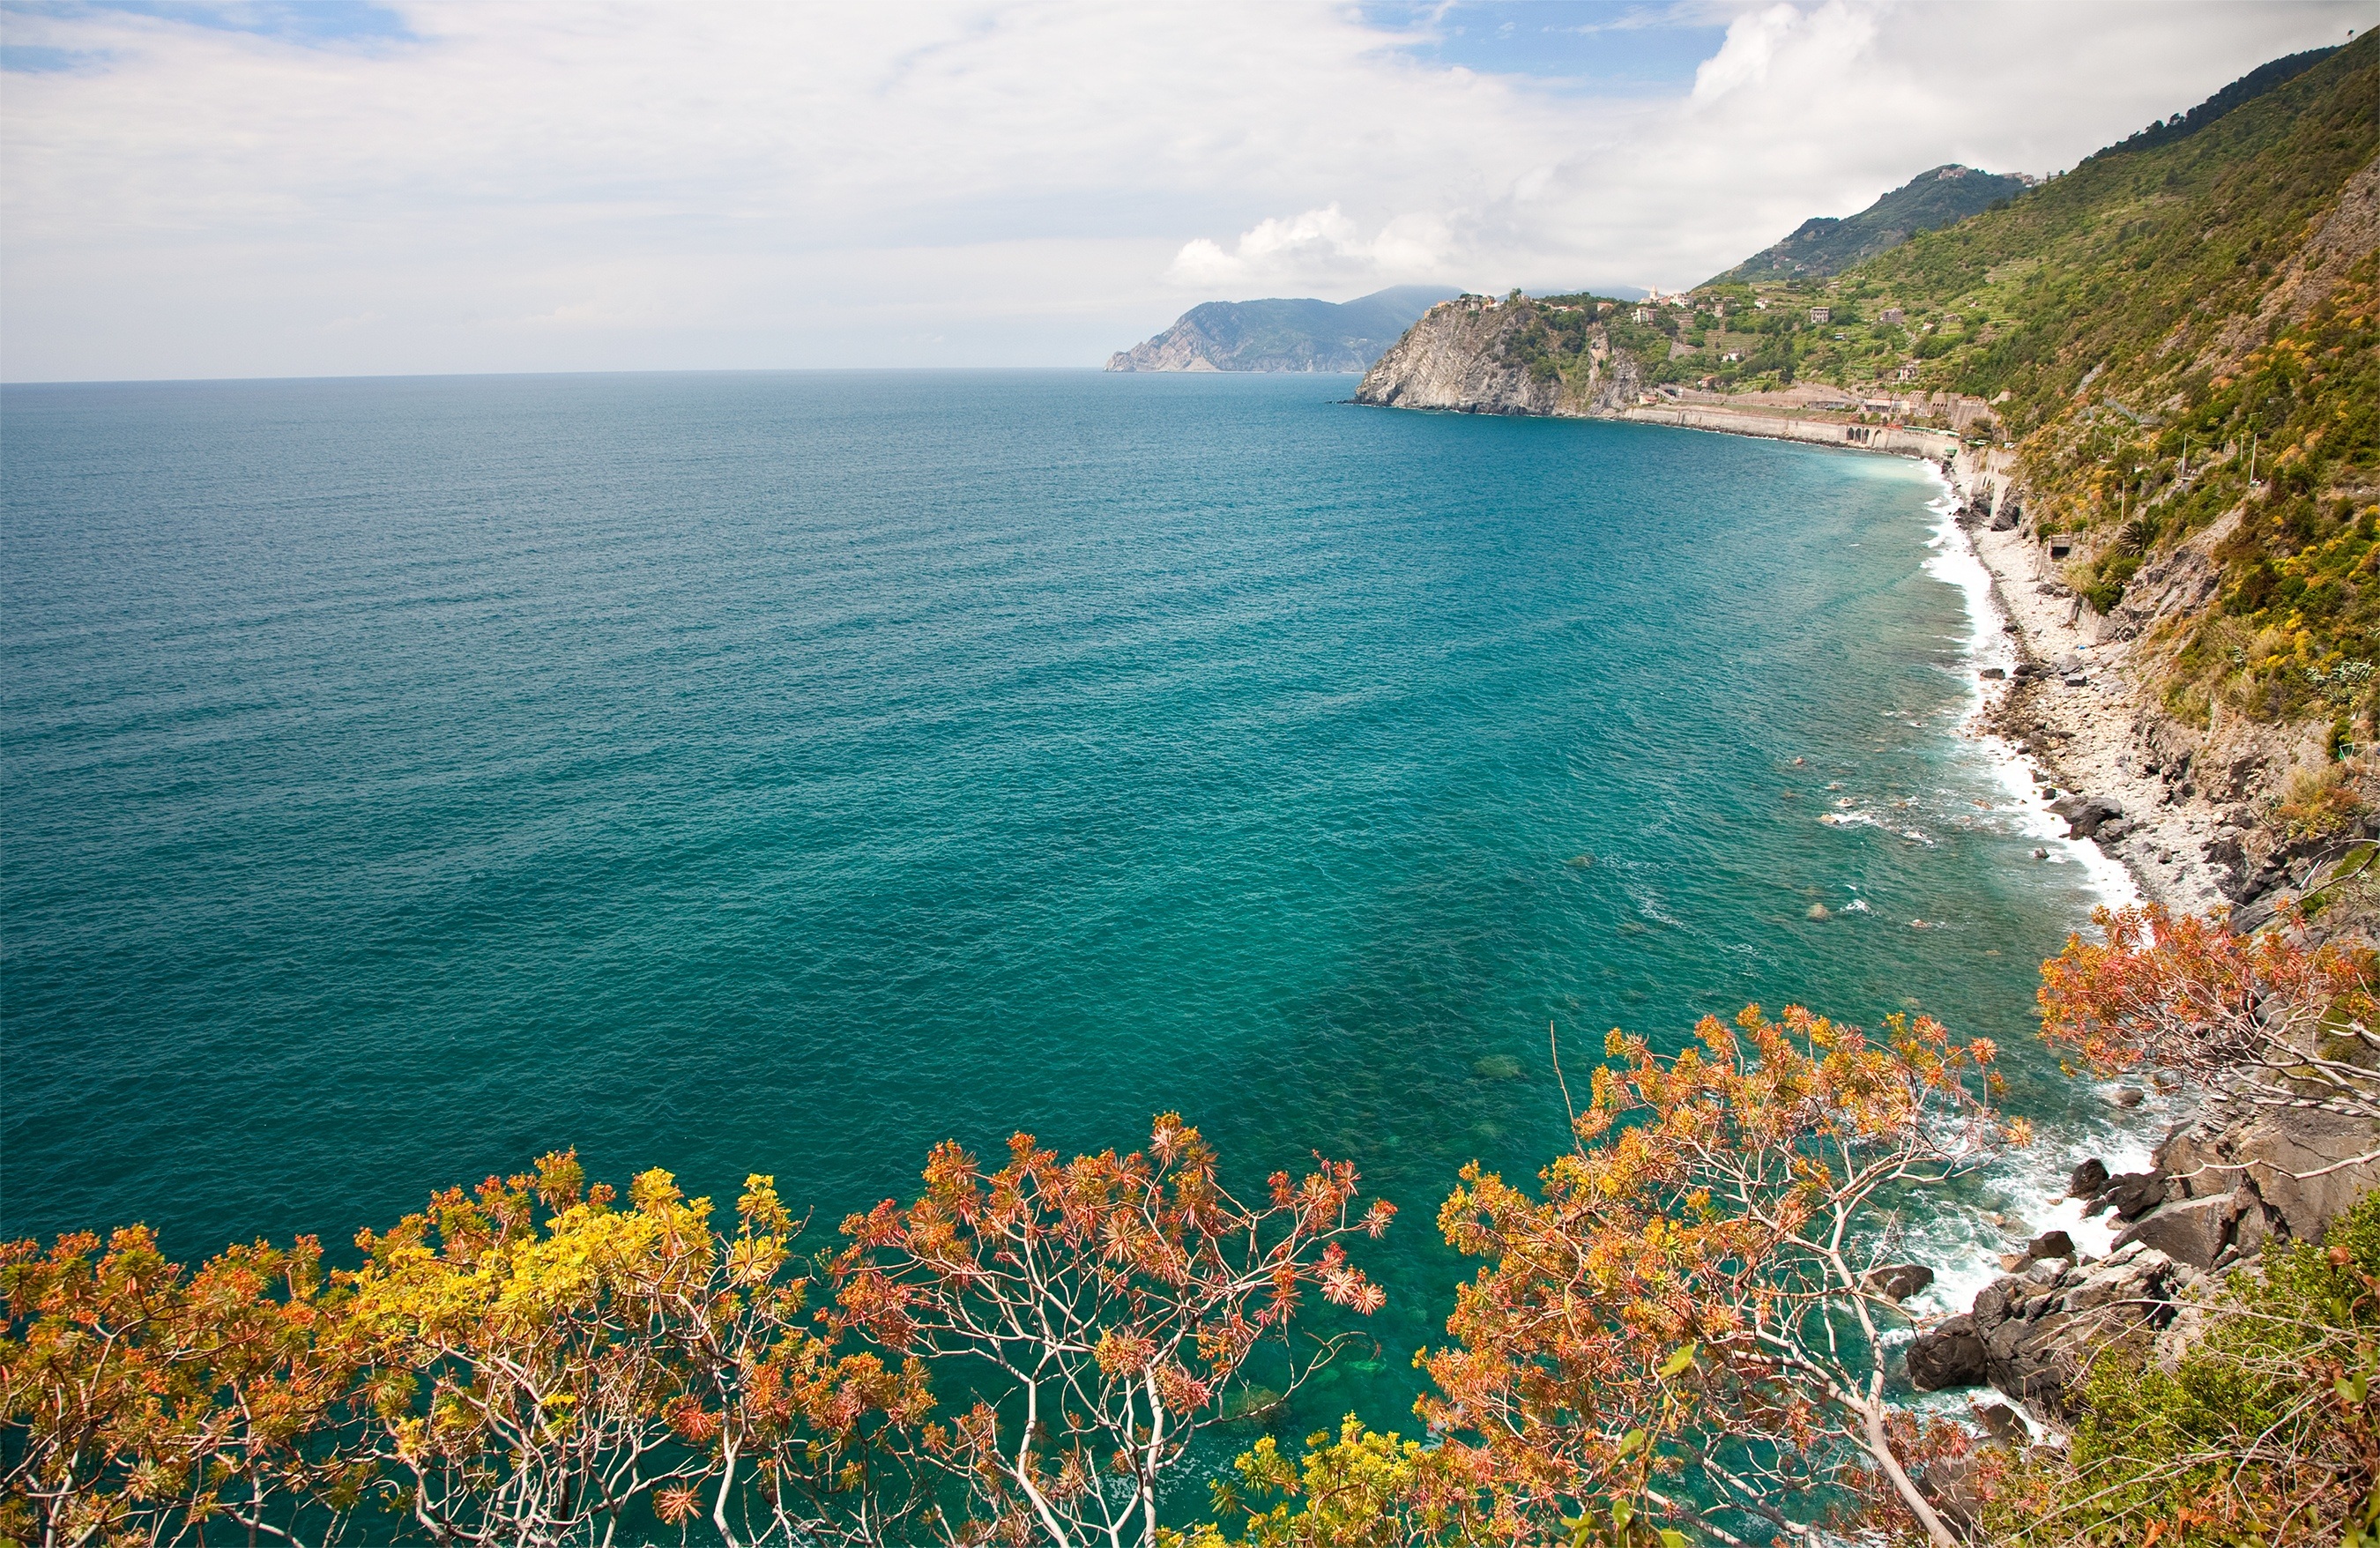
beach, landscape, sea, coast, water, nature, ocean, horizon, shore, panorama, coastline, cliff, cove, bay, terrain, body of water, italian, cape, liguria, landform, geographical feature